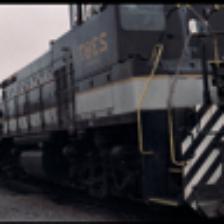
Label: NonHuman